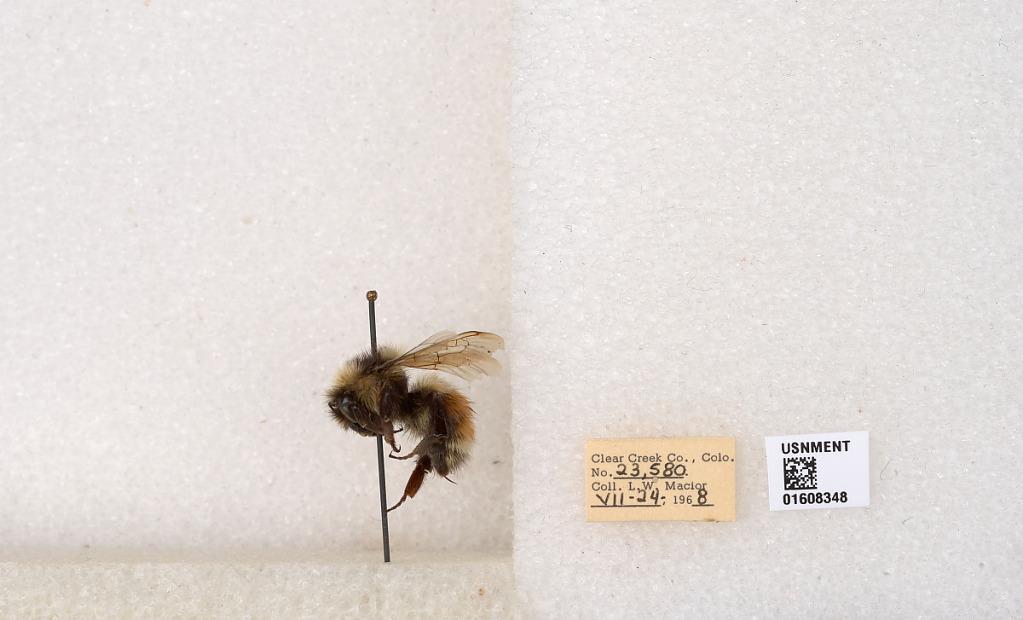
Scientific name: Bombus (Pyrobombus) sylvicola Kirby
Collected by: L. Macior
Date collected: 1968-7-24
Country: United States
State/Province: Colorado
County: Clear Creek
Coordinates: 39.6891, -105.644